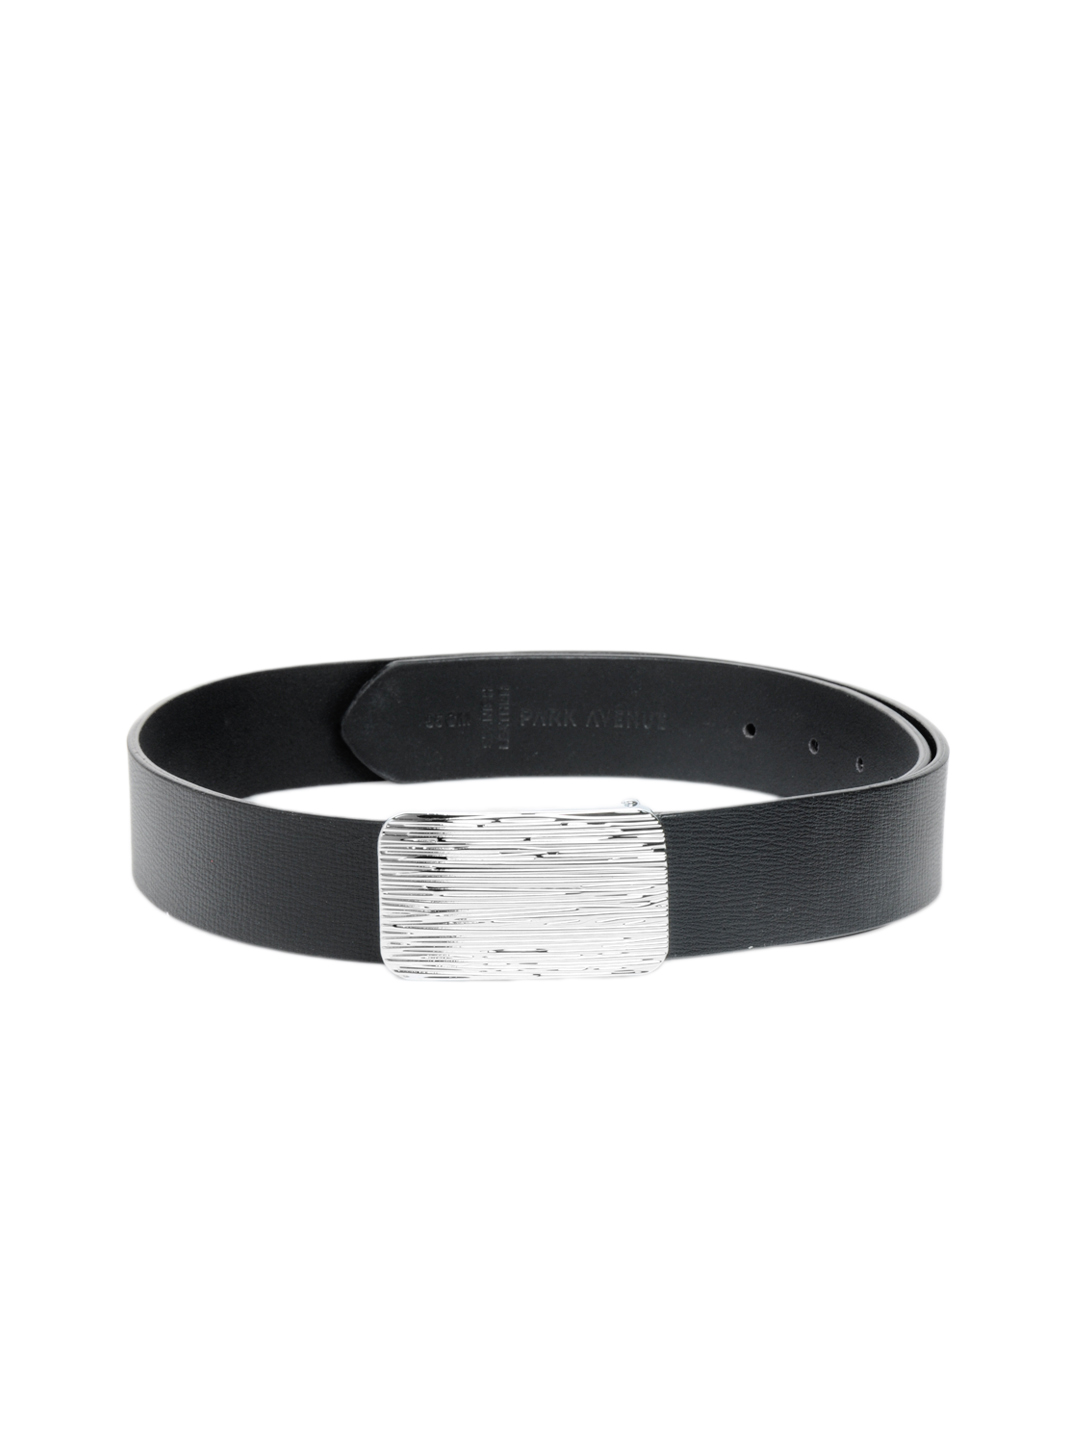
Park Avenue Men Black Belt
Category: Accessories / Belts / Belts
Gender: Men
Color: Black
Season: Summer 2012
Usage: Formal